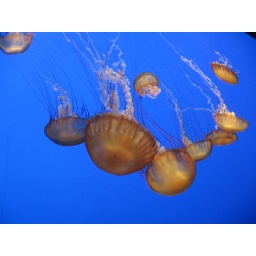
I love this picture because of the blue in the background and its contrast on the orange jellyfish